Major League Baseball 2K6

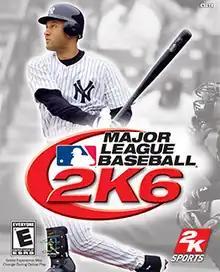
North American cover art

Major League Baseball 2K6 (MLB 2K6) is a 2006 Major League Baseball licensed baseball video game developed by Kush Games and published by 2K. It was released for Xbox 360, Xbox, GameCube, PlayStation 2 and PlayStation Portable. This is the first time the any 2K Sports game was released for a Nintendo system since the 2K3 Series of games and the first Major League Baseball 2K game as World Series Baseball 2K3 was canceled for the system along with the 2K4/ESPN Series of games.